Malviya Bridge

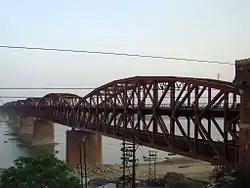

Malviya Bridge, inaugurated in 1887 (originally called The Dufferin Bridge), is a double decker bridge over the Ganges at Varanasi. It carries rail track on lower deck and road on the upper deck. It is one of the major bridges on the Ganges and carries the Grand Trunk Road across the river.